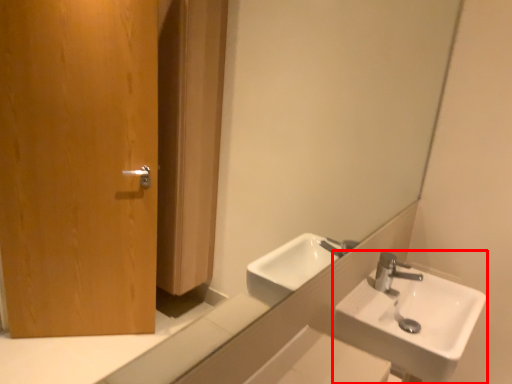
Question: Considering the relative positions of sink (annotated by the red box) and mirror in the image provided, where is sink (annotated by the red box) located with respect to the staircase? Select from the following choices."
(A) left
(B) right
Answer: B